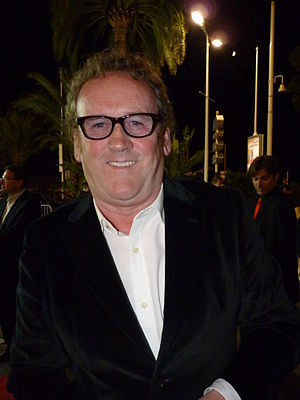
Colm Meaney
Colm Meaney
Colm J. Meaney er en irsk skuespiller, bedst kendt for at spille Miles O'Brien i Star Trek: The Next Generation og Star Trek: Deep Space Nine.